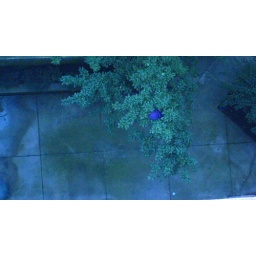
my purple dress flew away while on a high rise roof top deck, that's it in the tree :o(